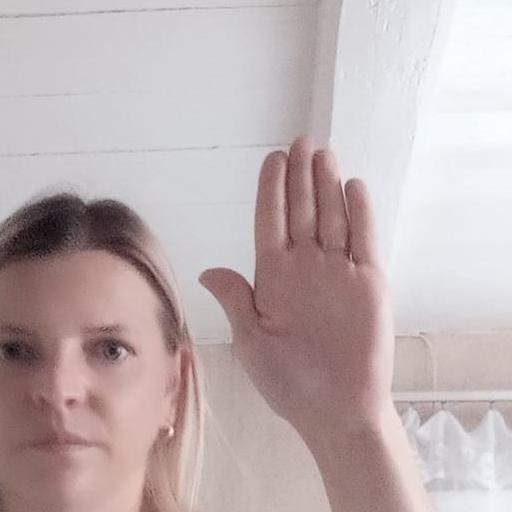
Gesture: stop